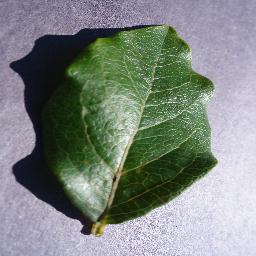
Label: Blueberry___healthy